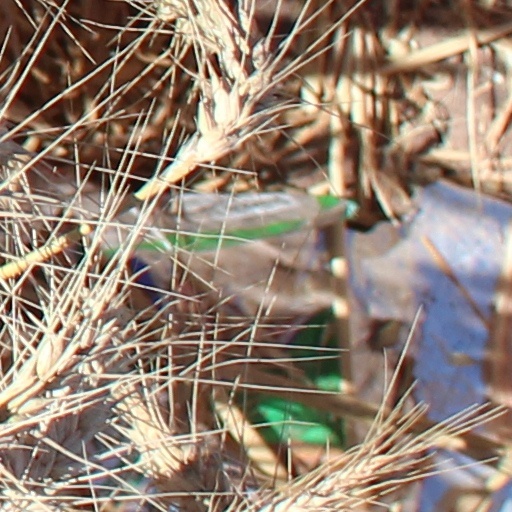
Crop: wheat